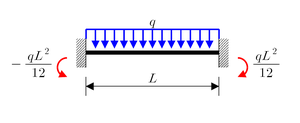
En physique, la flexion est la déformation d'un objet sous l'action d'une charge. Elle se traduit par une courbure. Dans le cas d'une poutre, elle tend à rapprocher ses deux extrémités. Dans le cas d'une plaque, elle tend à rapprocher deux points diamétralement opposés sous l'action.